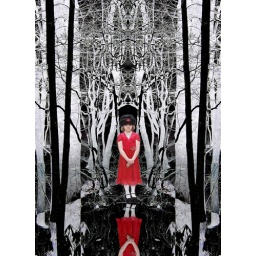
This image combines a picture of my granddaughter with a shot of a forest scene that I took in the mountains of NC.